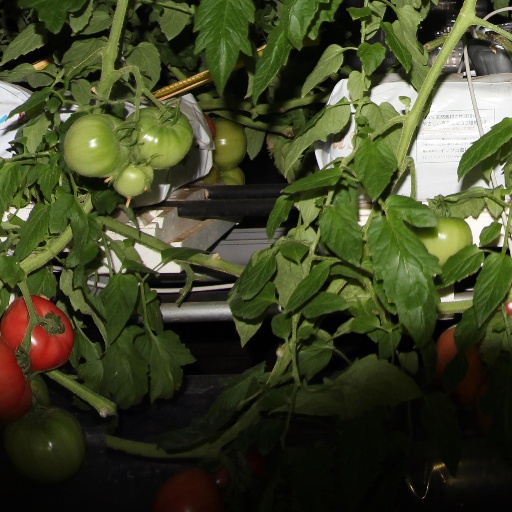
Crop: tomato